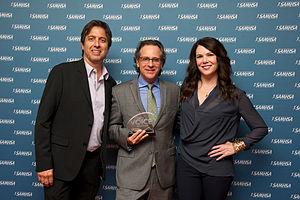
Parenthood ou Le Clan Braverman au Québec est une série télévisée américaine en 103 épisodes de 42 minutes créée par Jason Katims et diffusée entre le 2 mars 2010 et le 29 janvier 2015 sur le réseau NBC. Au Canada, les deux premières saisons ont été diffusées sur Citytv, puis sur le réseau Global depuis la troisième saison.